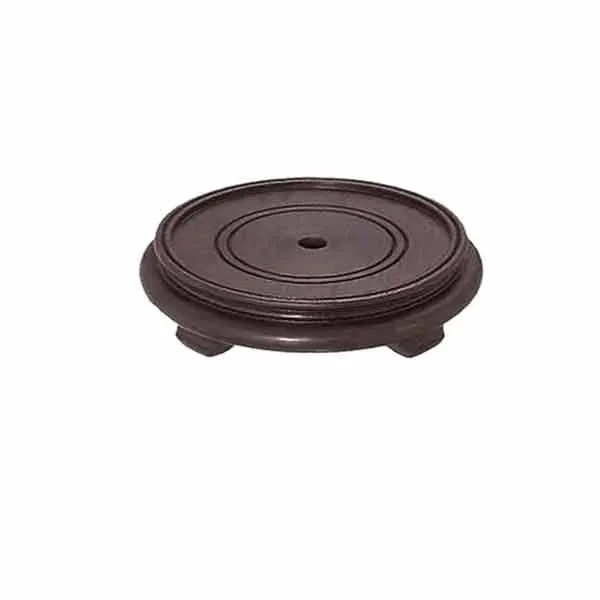
Wood Lamp Bases,  4 inch
Wood Lamp Base is an easy to use round shape. The 4" inset top has a shallow lipped edge to hold lamp in place. Its footed base and flared legs provide a sturdy foundation, making it perfect for displaying vases, jars, and other round objects. Choose from various available sizes. These lamp bases are hand carved of a hardwood. They are a nice quality with a waxed Rosewood finish. Center hole slips 1/8 IP pipe. Wood Lamp Base Inset: 4" Overall Diameter: 5" Height: 1-1/2" Center slips 3/8" pipe more Lamp Bases 3" diameter 3-1/2" diameter 4" diameter 4-1/2" diameter 5" diameter 5-1/2" diameter 6" diameter
Brand: Paxton Hardware V2*
Category: Home & Garden > Lighting Accessories > Lamp Post Bases